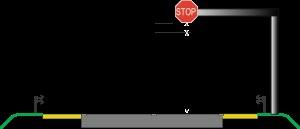
Le panneau de stop, codifié AB4 en France, indique les intersections où les conducteurs doivent marquer un temps d'arrêt et céder le passage aux usagers de la route rencontrée.